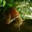
Label: snail